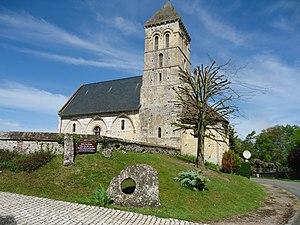
Dalle trouée provenant d'une allée couverte détruite au 19e siècle
L’Allée couverte d’Aizier est une sépulture mégalithique détruite au XIXᵉ siècle et dont il ne reste qu’une dalle trouée. Cette sépulture qui devait être une allée couverte était située sur la commune d’Aizier dans le département de l’Eure en France.